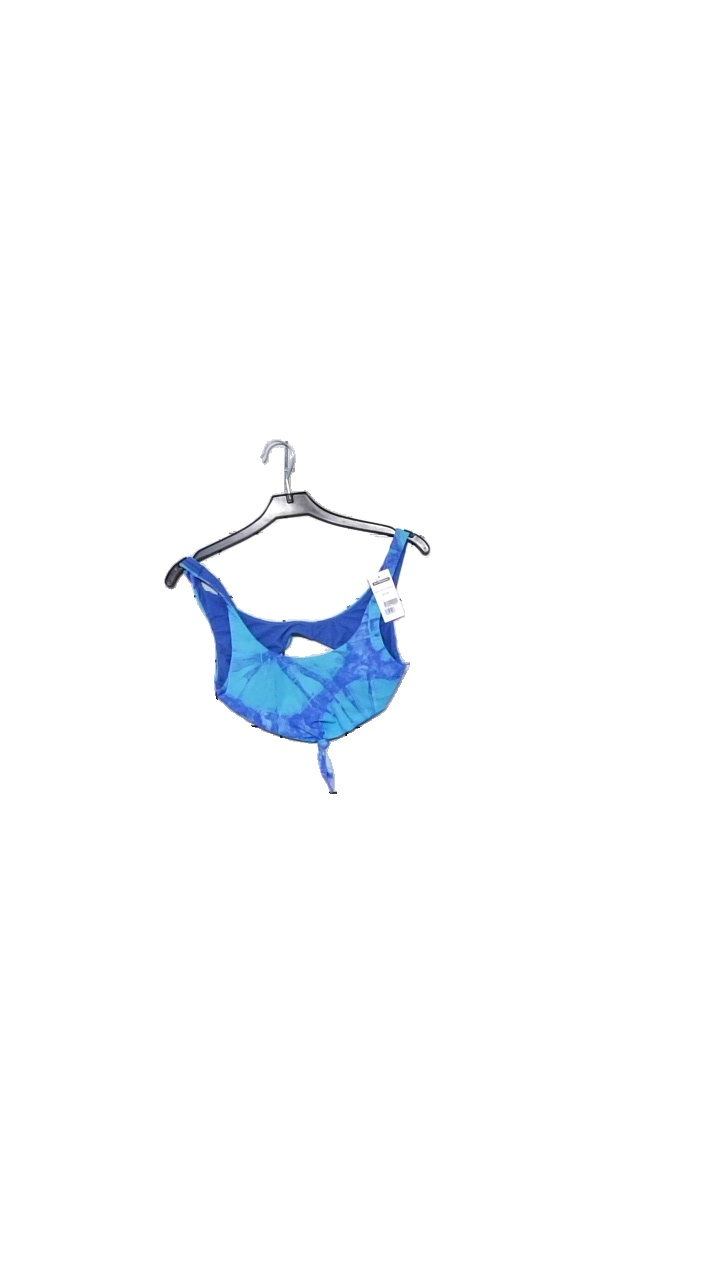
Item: Tank Top (Unisex)
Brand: Banana Moon
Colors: Multicolor, Green, Blue
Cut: Regular
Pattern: Geometric print
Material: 80% polyamide, 20% elastane
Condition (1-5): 4
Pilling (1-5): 5
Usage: Reuse
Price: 50-100